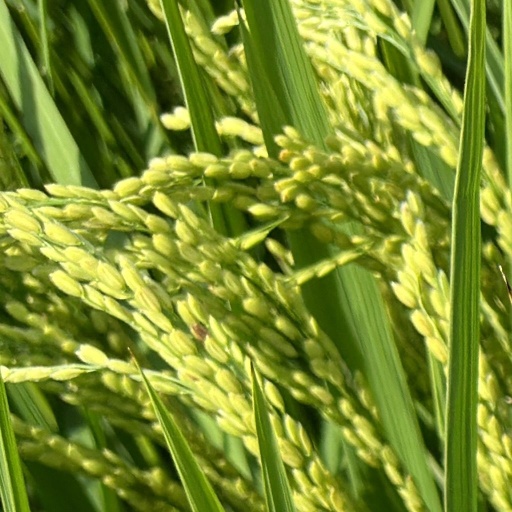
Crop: rice